Leonardo Bazzaro

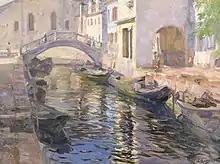
Canal in Venice

Leonardo Bazzaro (1853–1937) was an Italian painter mainly of landscapes and interior vedute.